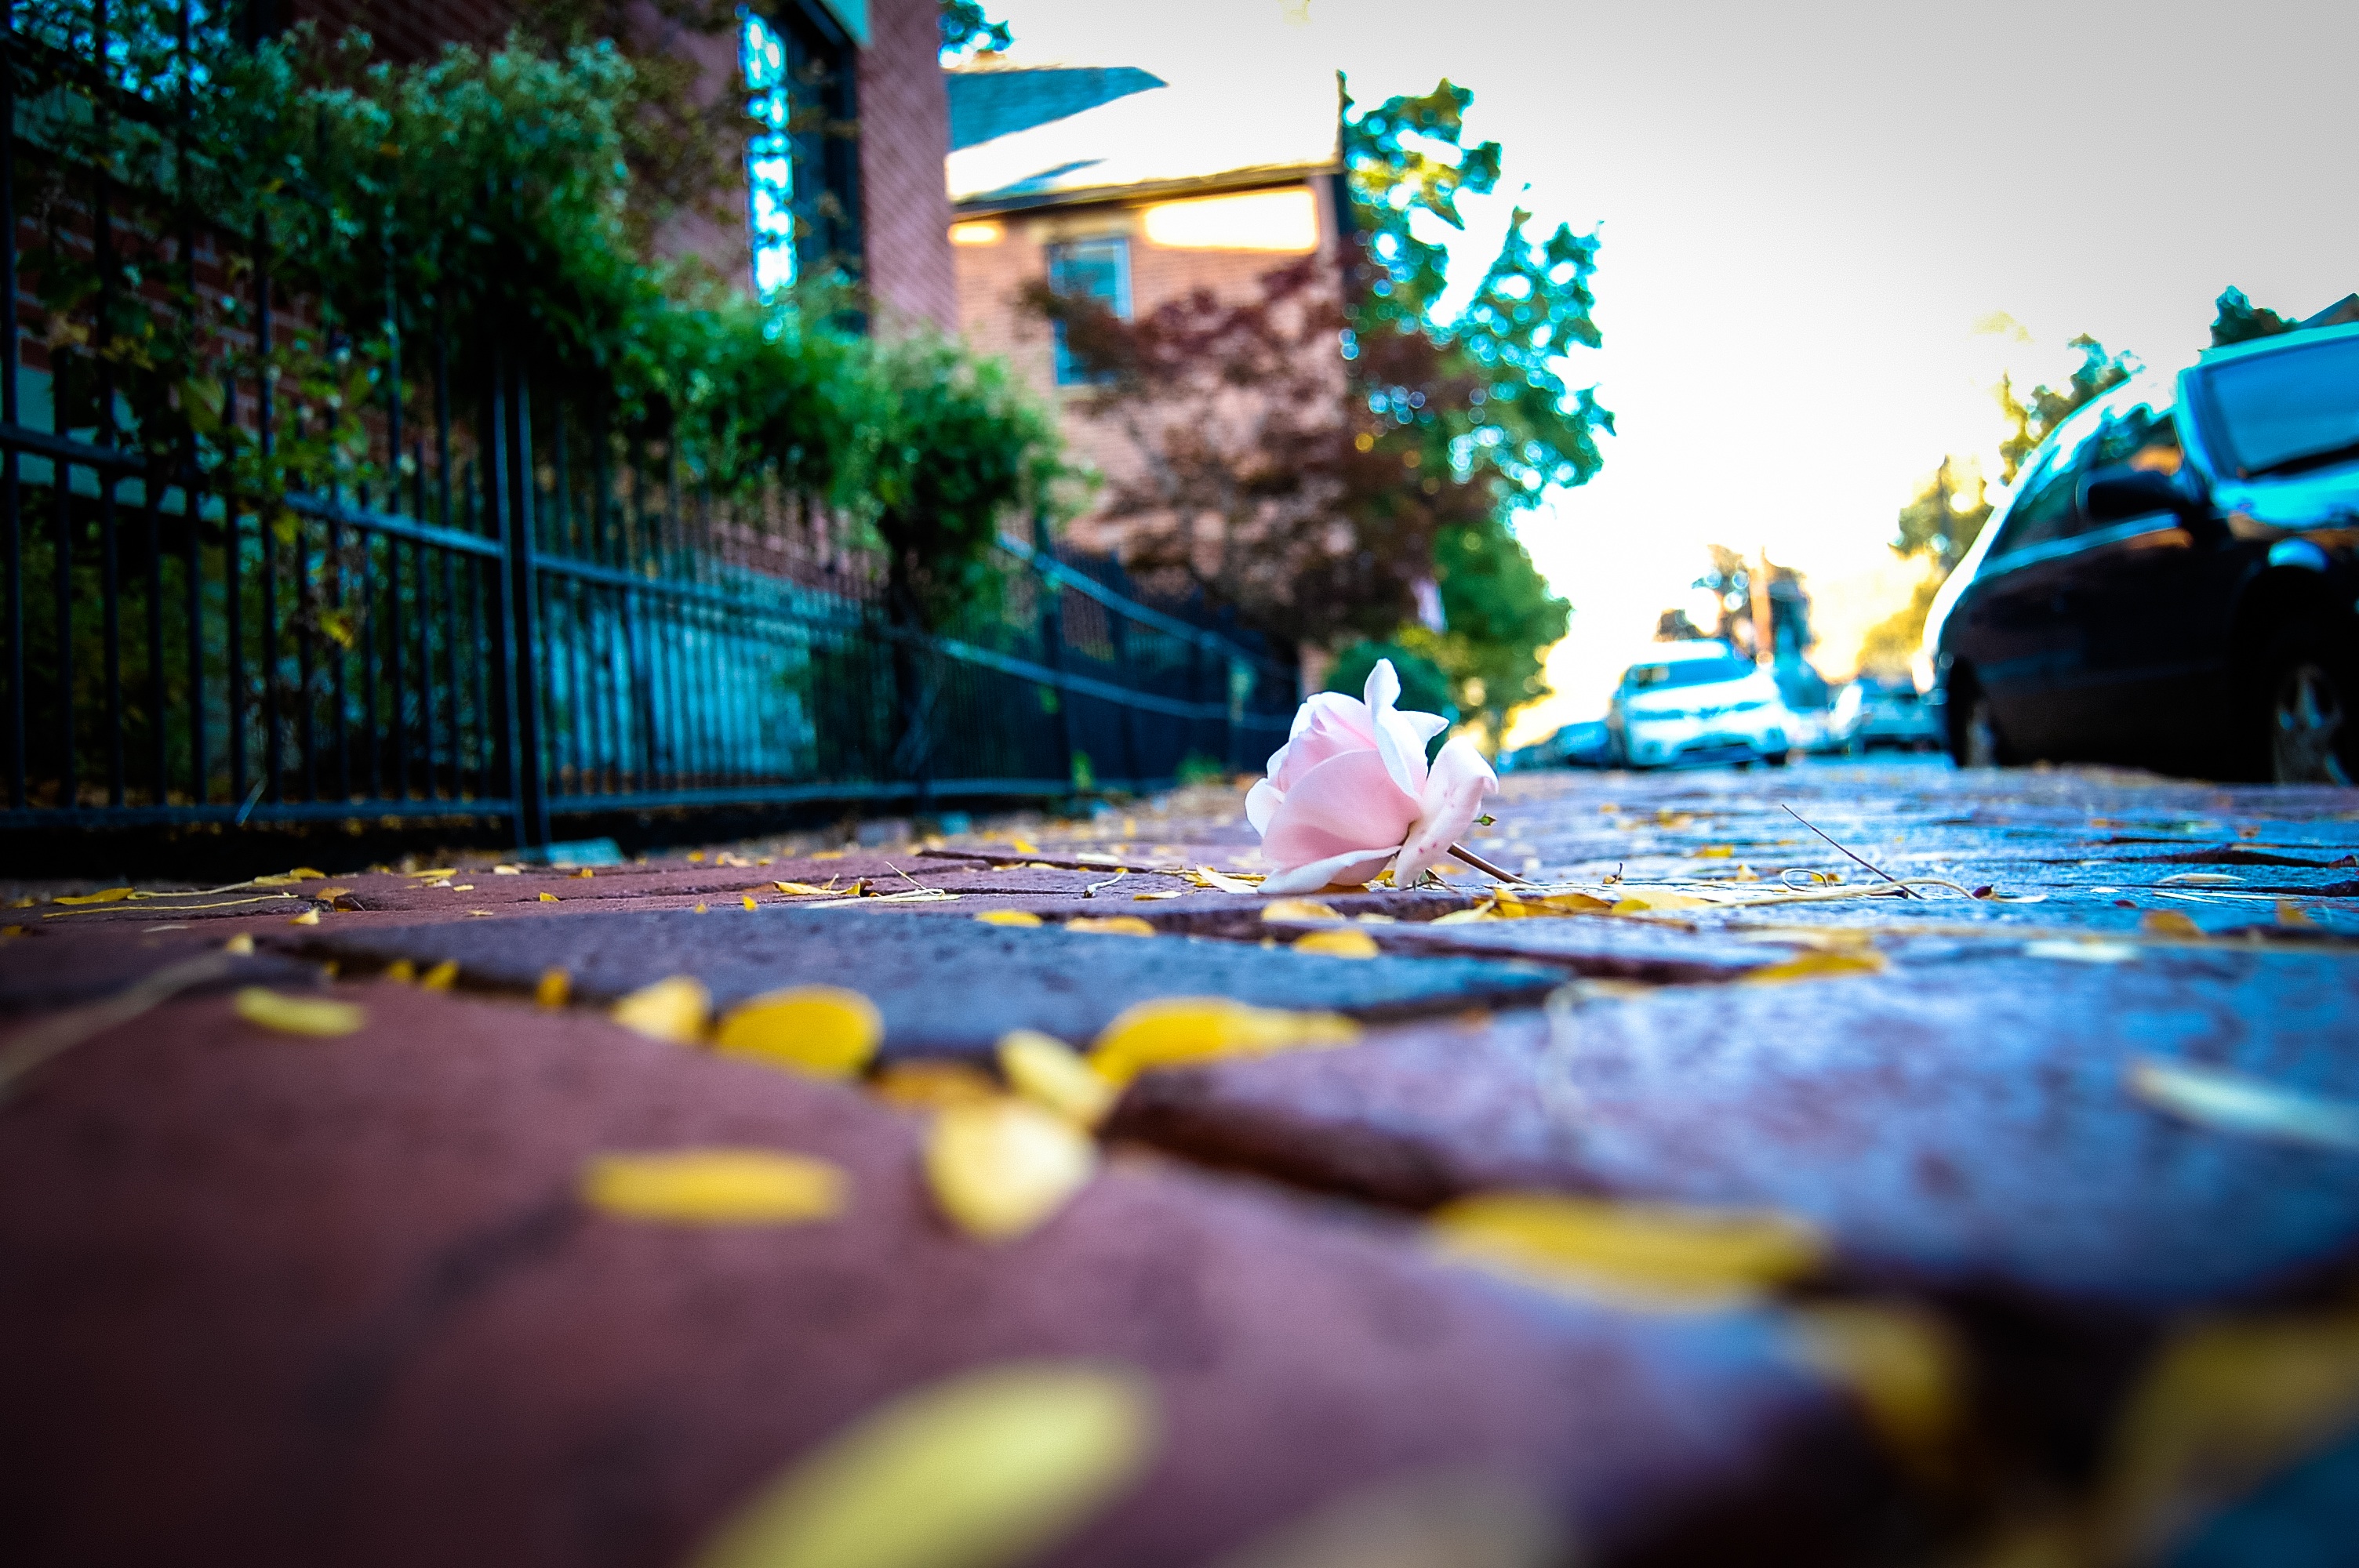
water, light, sunlight, morning, leaf, flower, green, reflection, color, season